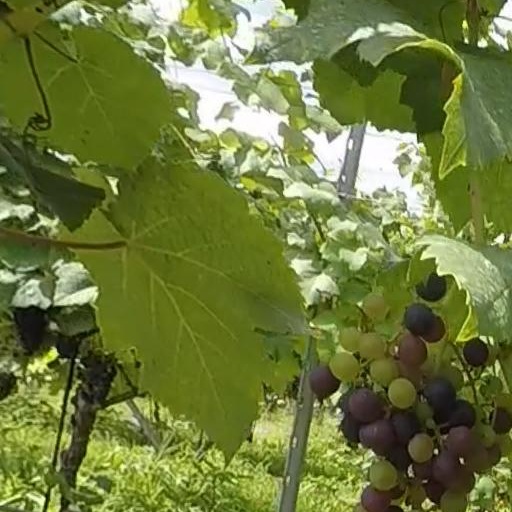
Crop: grape